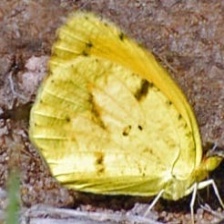
Species: SLEEPY ORANGE
Butterfly family (ImageNet category): sulphur_butterfly